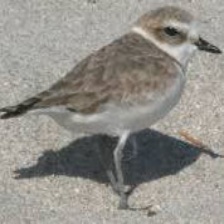
Species: SNOWY PLOVER
Scientific name: CHARADRIUS NIVOSUS